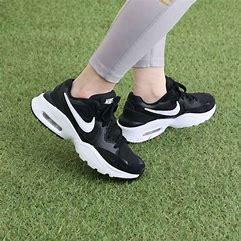
Brand: Nike
Model: Air Max Fusion